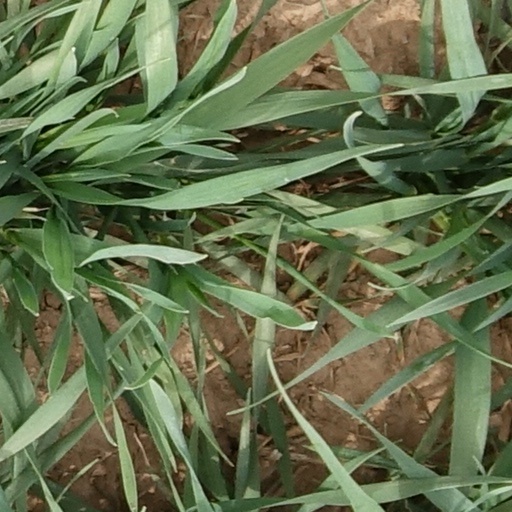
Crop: wheat